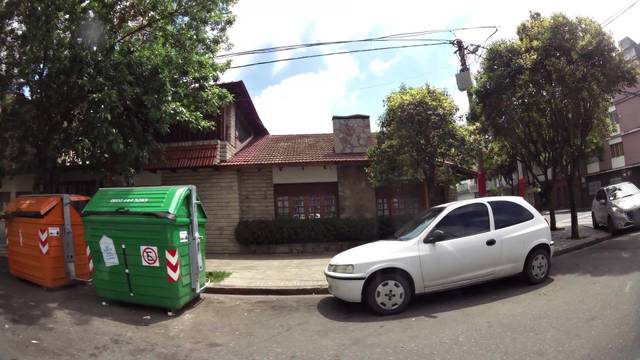
Region: Argentina
Coordinates: -32.96, -60.631